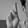
ASL letter: R